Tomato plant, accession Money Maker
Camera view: bottom (45 deg); turntable rotation: 270 degrees
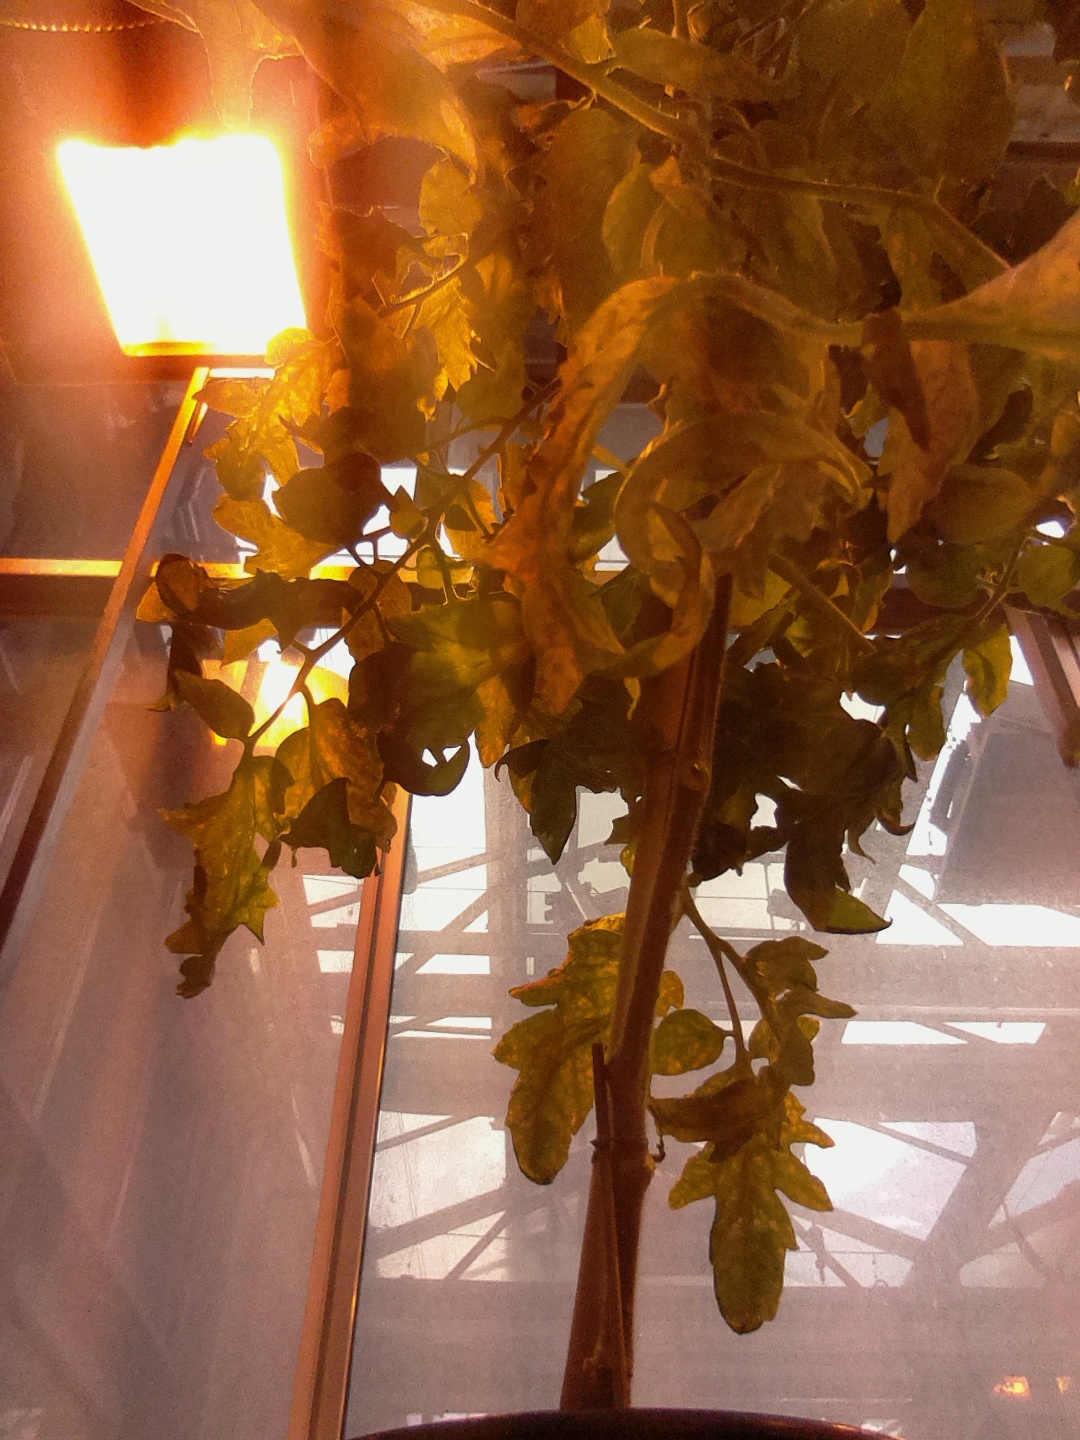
BBCH growth stage 78: 80% -90% of final fruit size